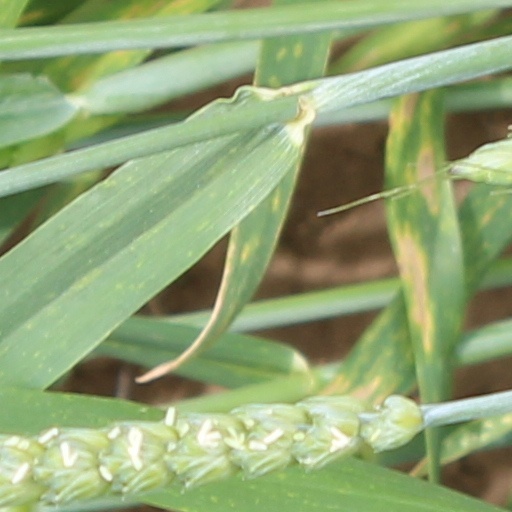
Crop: wheat